No. 87 Squadron IAF

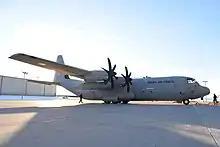
An Indian Air Force C-130J

No. 87 Squadron of Indian Air Force is located at Panagarh Air Force Station and is assigned to Eastern Air Command. The tactical-aircraft squadron is used for special forces and also for Indian Army's new XVII Mountain Strike Corps located at Panagarh.